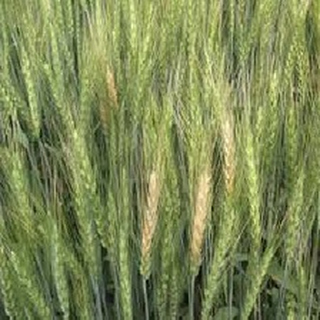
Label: wheat_fusarium_head_blight